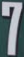
Number: 7